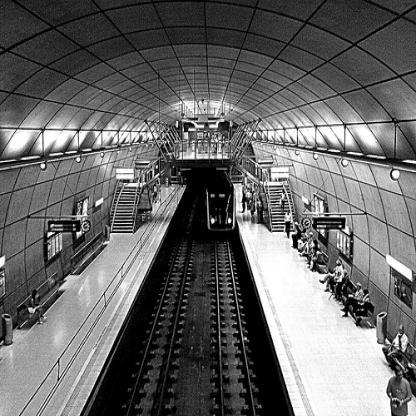
Scene: Indoor